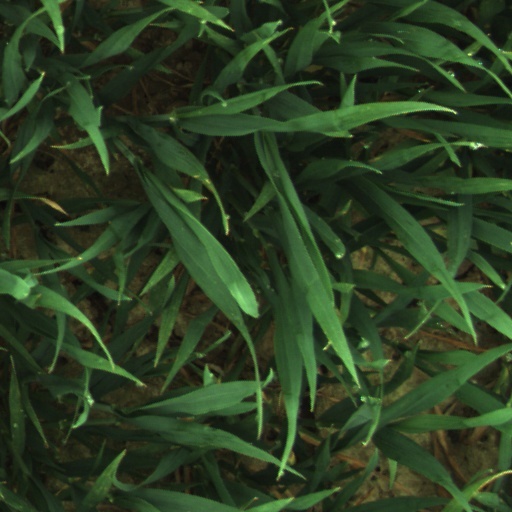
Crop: wheat